Benjamin Franklin

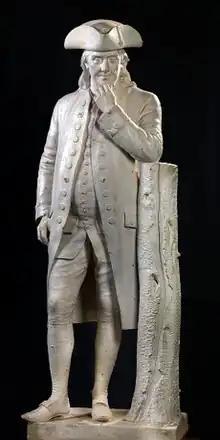
A statue of Franklin by Hiram Powers

Franklin was, along with his contemporary Leonhard Euler, the only major scientist who supported Christiaan Huygens's wave theory of light, which was basically ignored by the rest of the scientific community. In the 18th century, Isaac Newton's corpuscular theory was held to be true; it took Thomas Young's well-known slit experiment in 1803 to persuade most scientists to believe Huygens's theory.